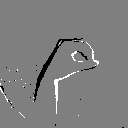
ASL letter: o